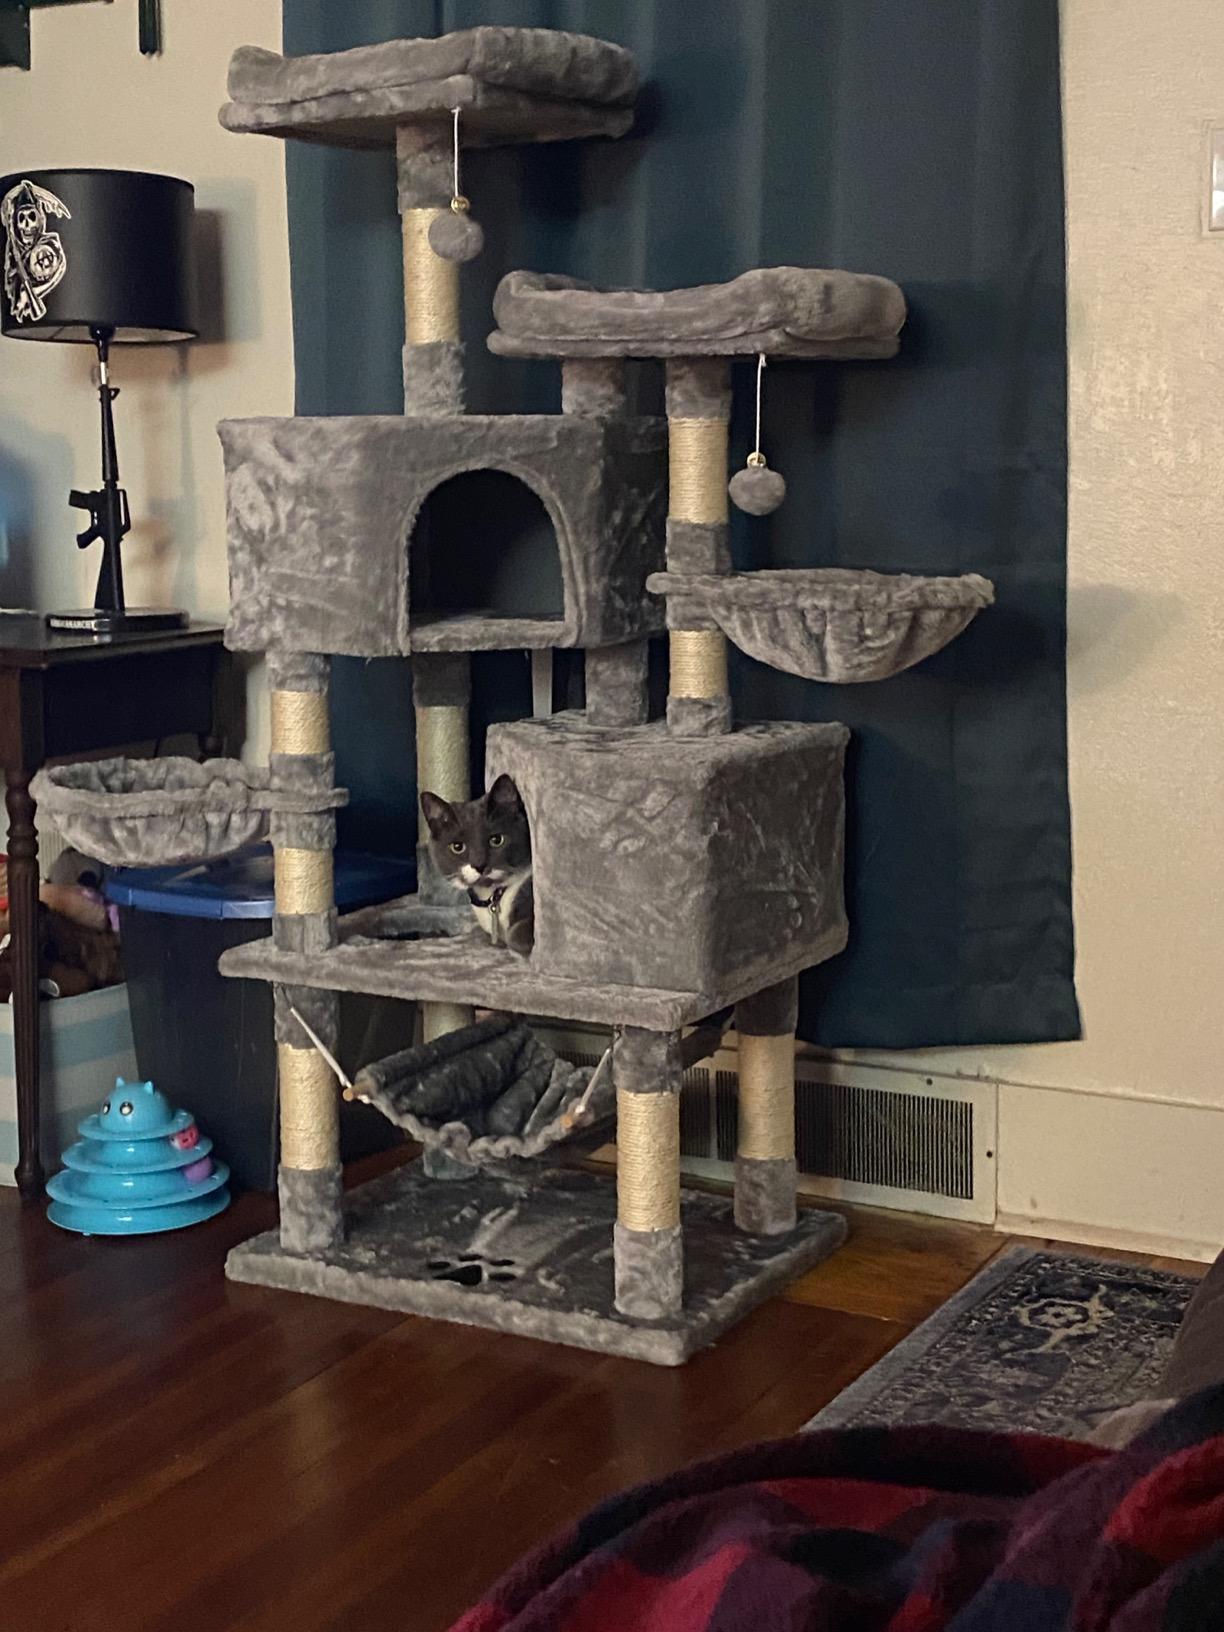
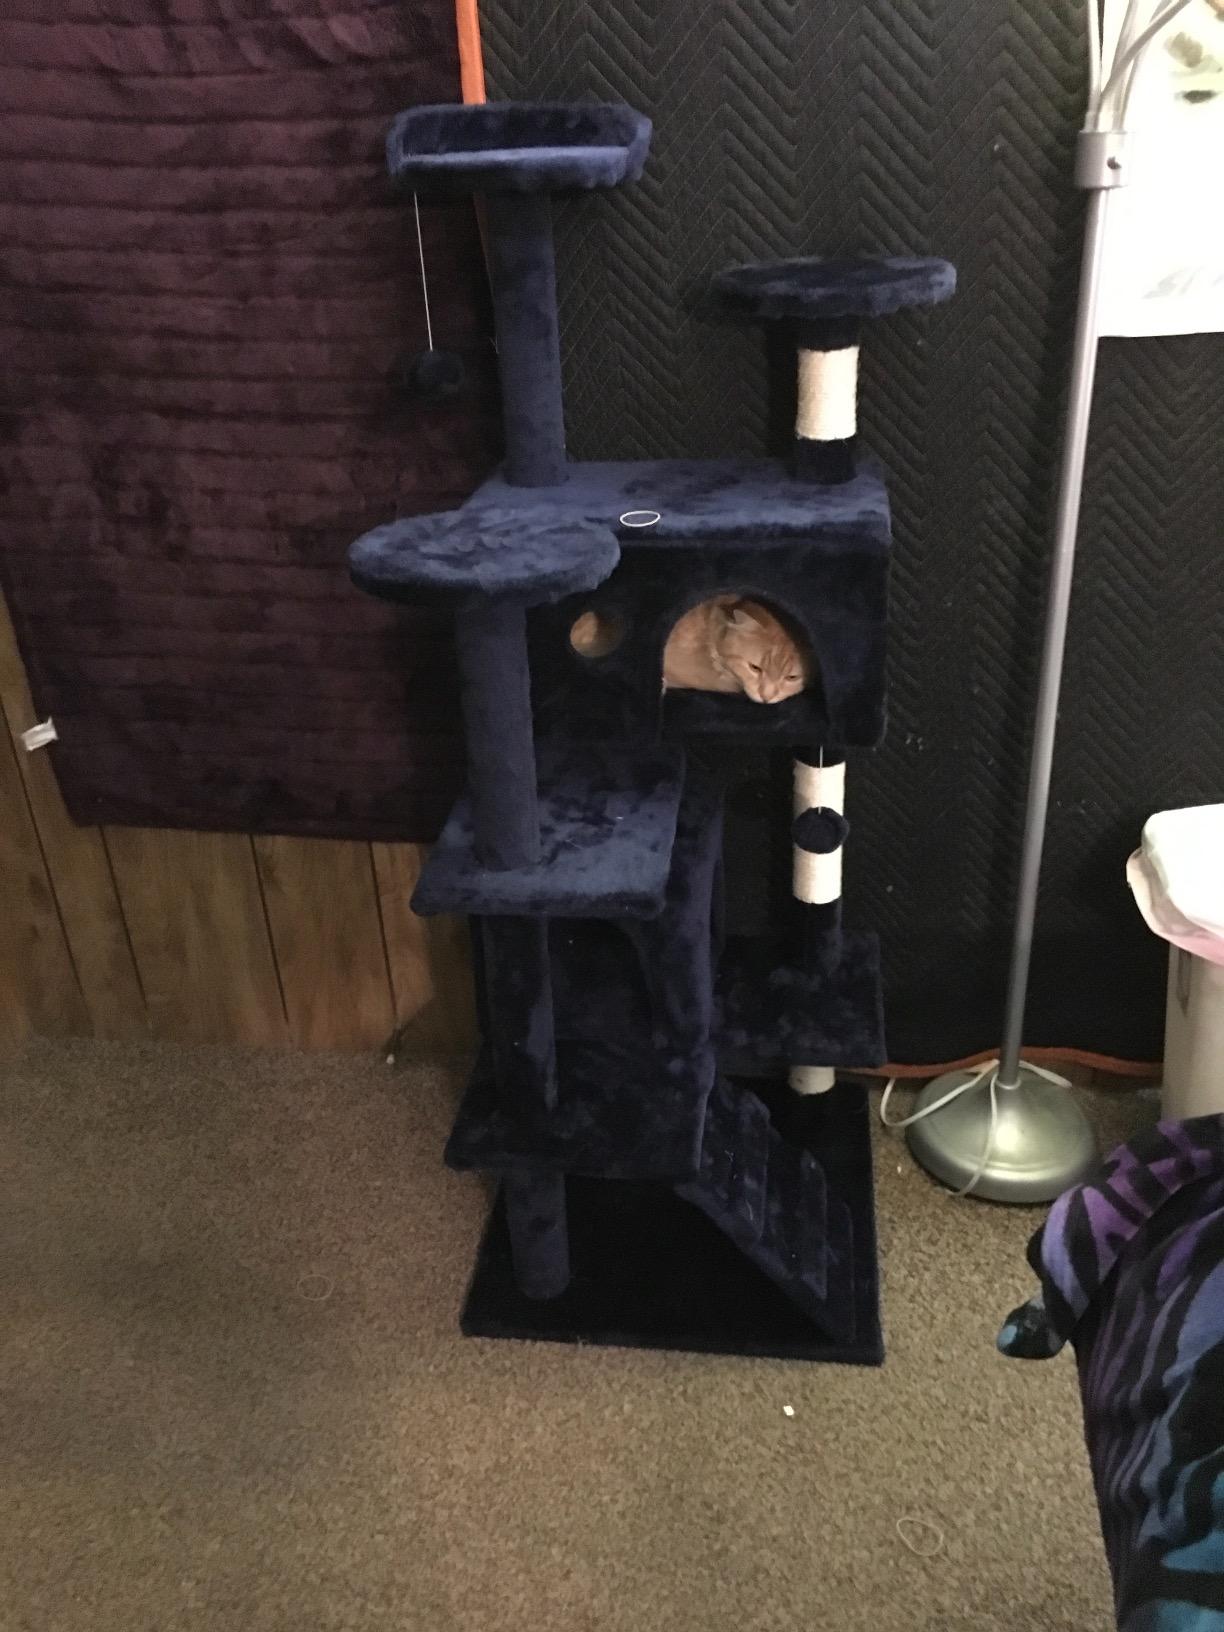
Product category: items_cat tree
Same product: no